Anne Evans (arts patron)

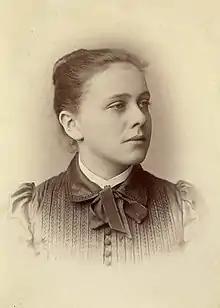
Anne Evans, age 15, around 1886

Anne Evans (January 23, 1871 – January 6, 1941) was an American arts patron. She devoted her life to the founding and support of some of Colorado's largest cultural institutions, including the Denver Art Museum, the Central City Opera, and the Denver Public Library. She had decades of experience in leadership positions, particularly in the field of art. She was also a leader of a conservation effort and a fundraiser during World War I.